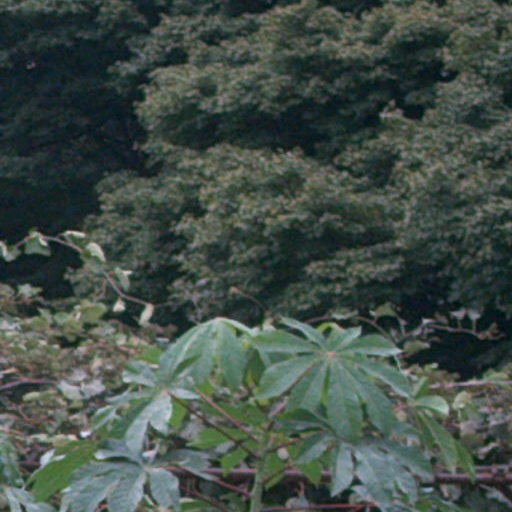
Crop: cassava